Jean-Jacques Rousseau

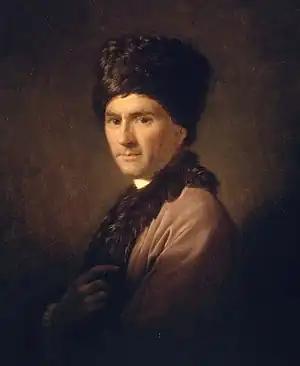
1766 portrait of Rousseau wearing an Armenian papakha and costume, Allan Ramsay

Rousseau's break with the "Encyclopédistes" coincided with the composition of his three major works, in all of which he emphasized his fervent belief in a spiritual origin of man's soul and the universe, in contradistinction to the materialism of Diderot, La Mettrie and D'Holbach. During this period, Rousseau enjoyed the support and patronage of Charles II François Frédéric de Montmorency-Luxembourg and the Prince de Conti, two of the richest and most powerful nobles in France. These men truly liked Rousseau and enjoyed his ability to converse on any subject, but they also used him as a way of getting back at Louis XV and the political faction surrounding his mistress, Madame de Pompadour. Even with them, however, Rousseau went too far, courting rejection when he criticized the practice of tax farming, in which some of them engaged.